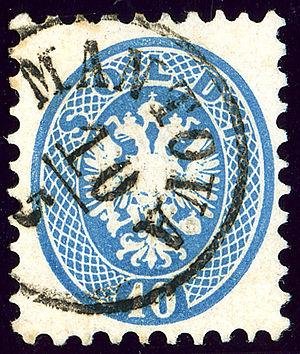
Mantoue est une ville italienne, chef-lieu de la province du même nom en Lombardie, région de la plaine du Pô.